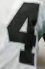
Number: 4